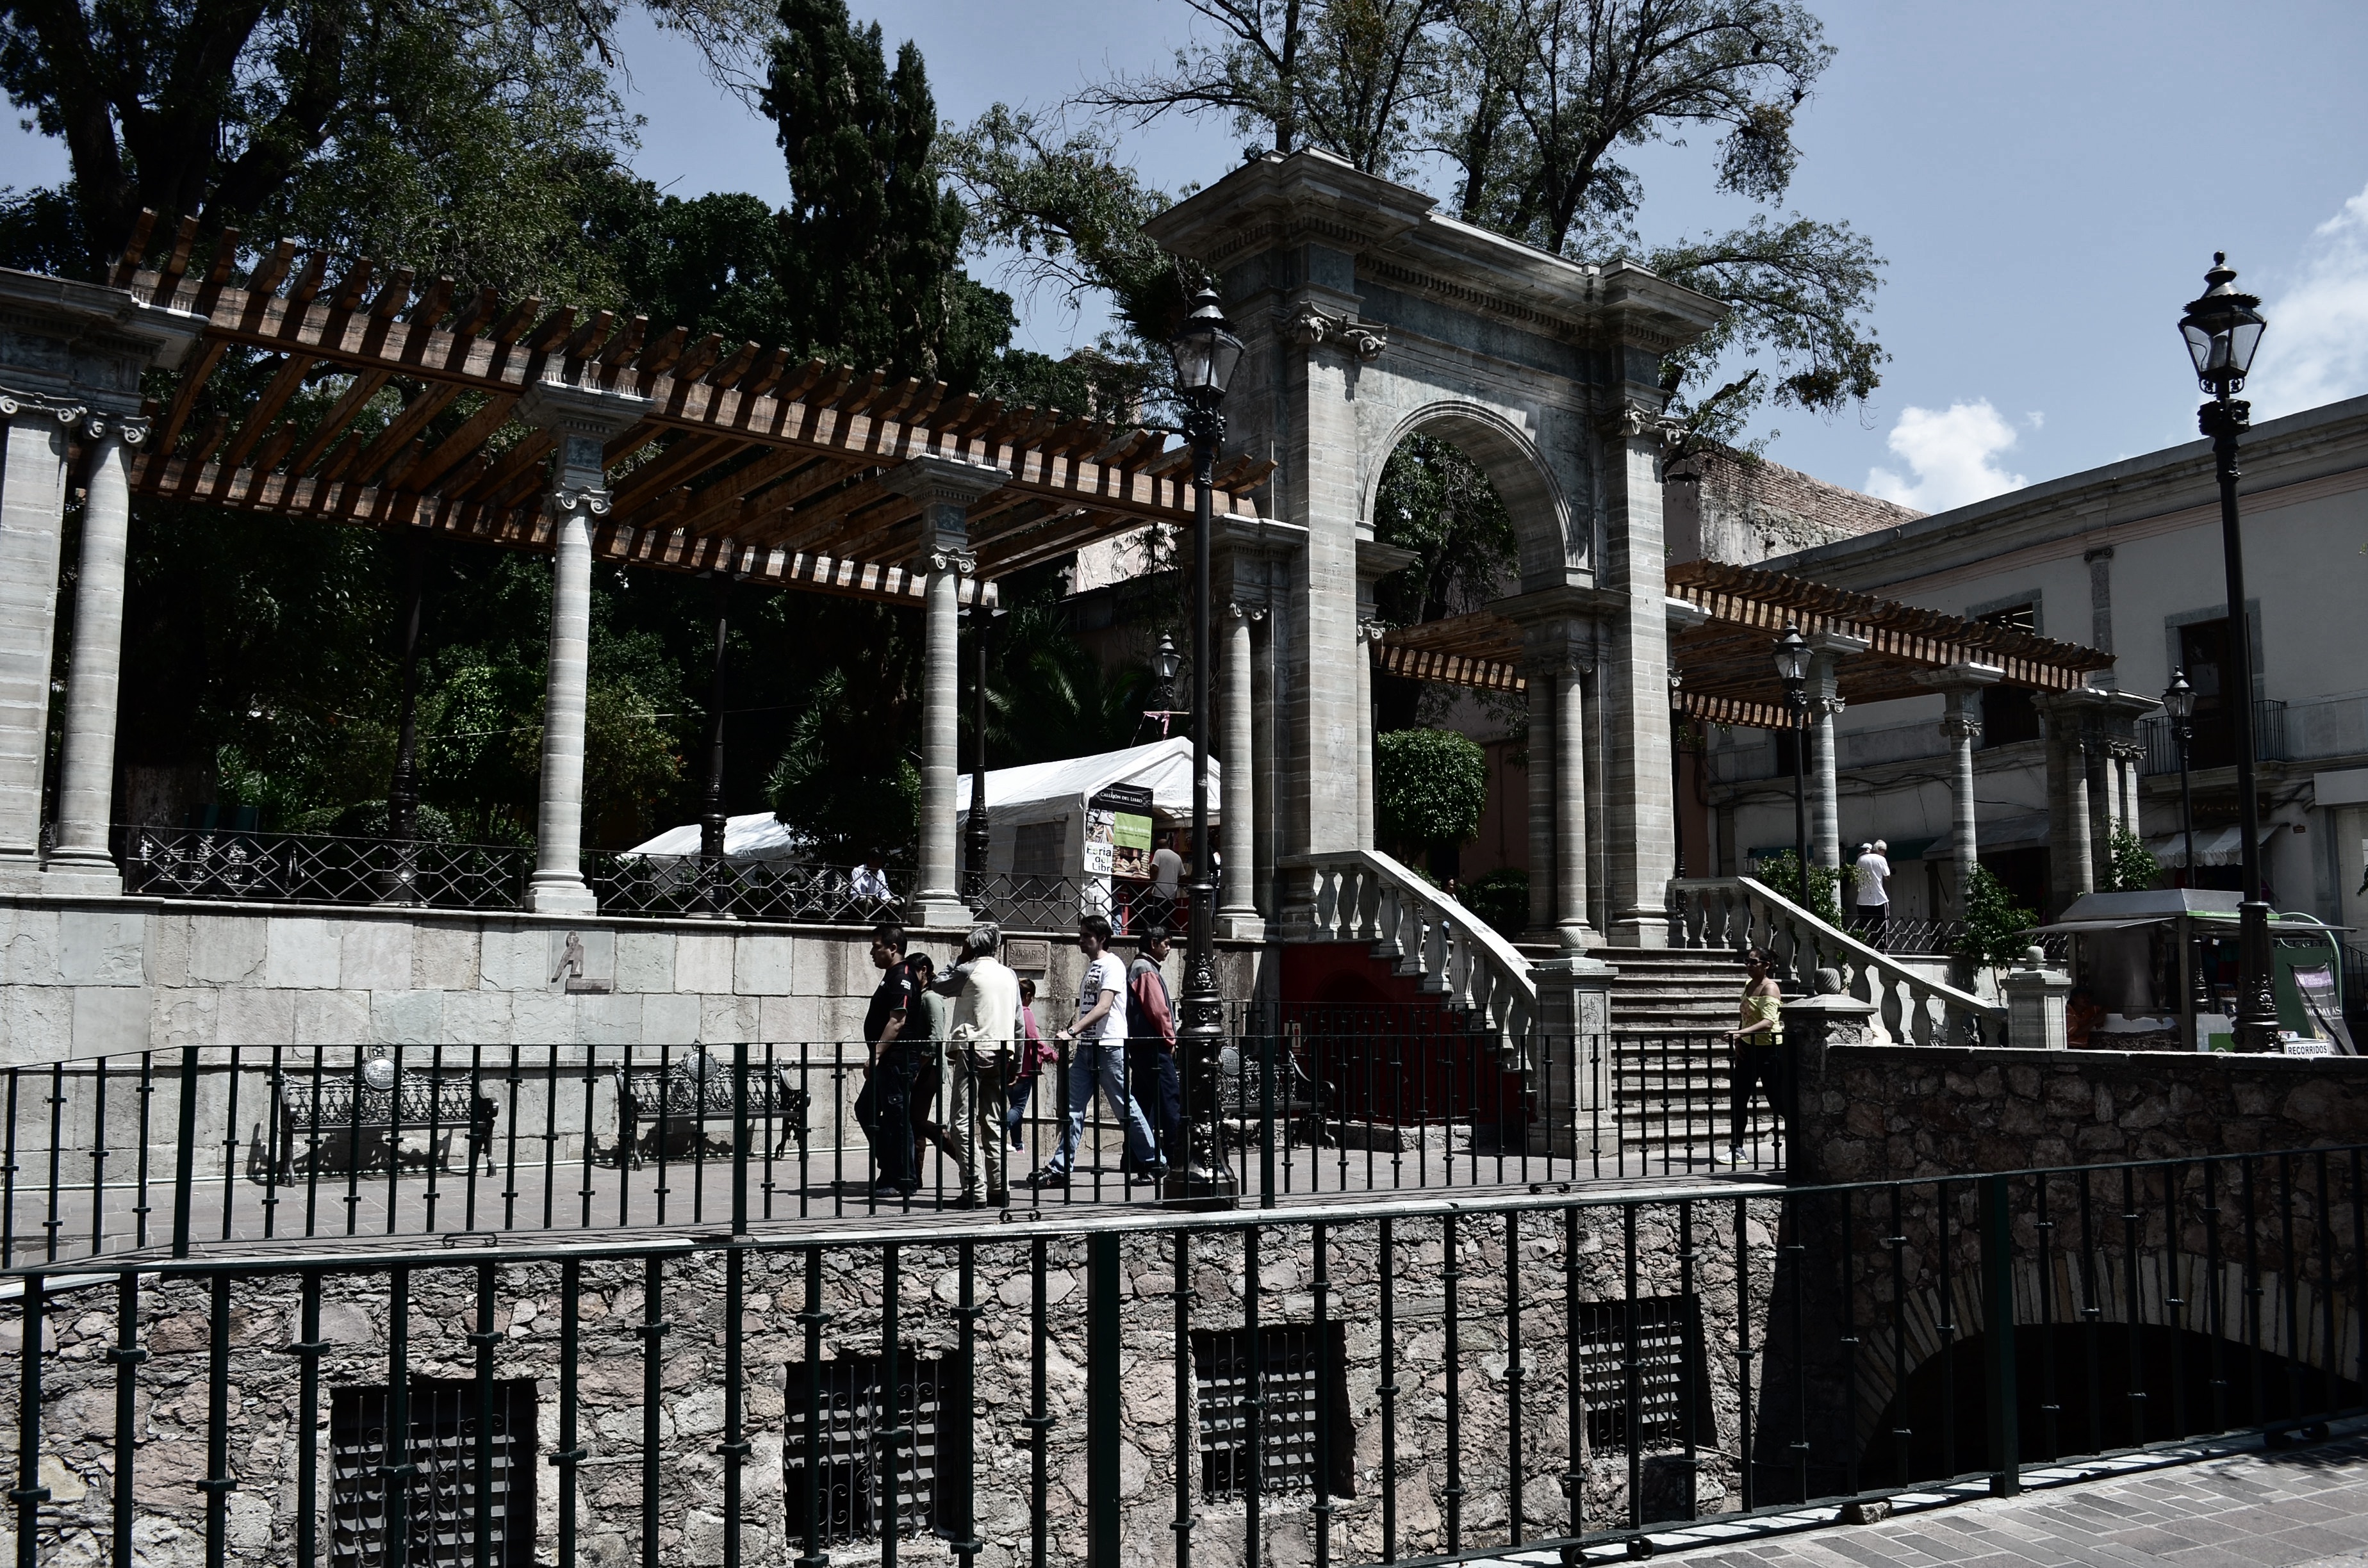
architecture, structure, town, downtown, stadium, urban area